96th National Guard Higher Command (Greece)

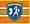
Camp flag of the 96th National Guard Higher Command

The 96th National Guard Higher Command ("96 Anoteri Dioikisi Tagmaton Ethnofylakis, 96 ADTE"), is a Hellenic Army mechanized infantry brigade responsible for the defence of the island of Chios, Greece.